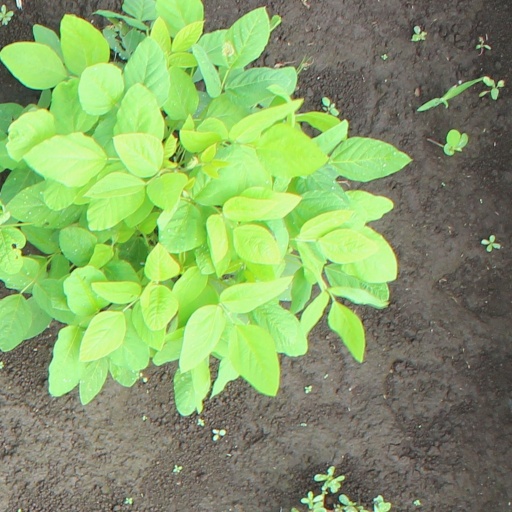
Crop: soybean